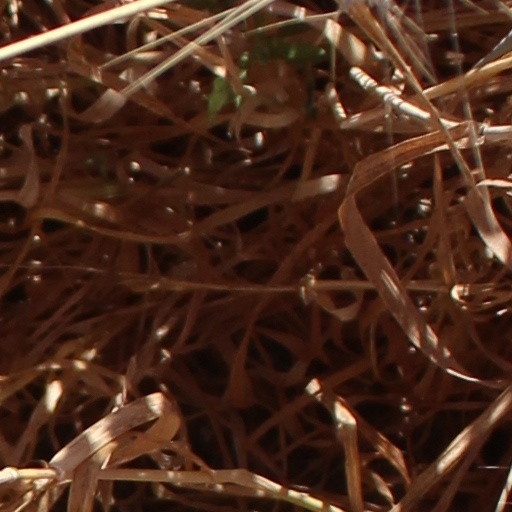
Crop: wheat